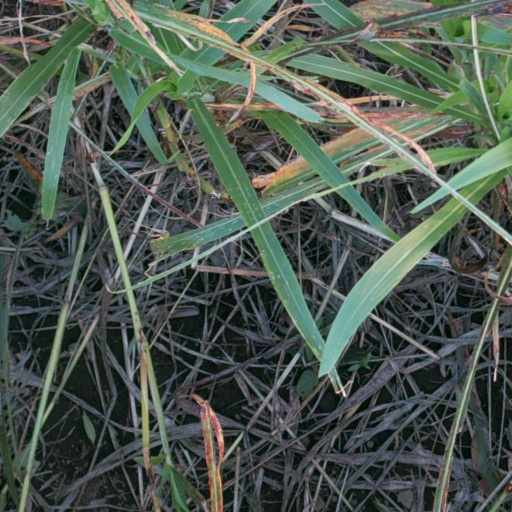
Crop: sorghum